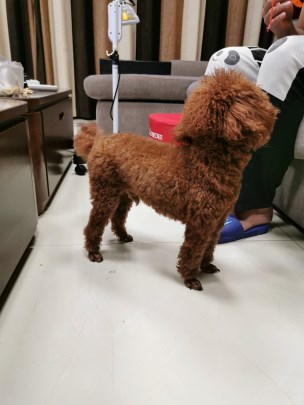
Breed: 7449-n000128-teddy